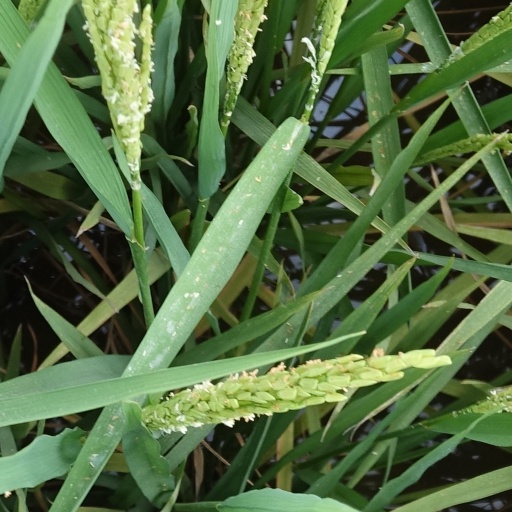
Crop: rice